Choristopsychidae

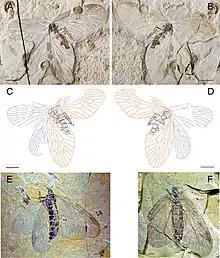
Fossils of "Choristopsyche asticta"

Choristopsychidae is an extinct family of scorpionflies, known from the Jurassic of Asia. The family was erected by Andrey Vasilyevich Martynov in 1937 to house "Choristopsyche tenuinervis" from the Early Jurassic (Pliensbachian) aged Sulyukta Formation in Kyrgyzstan. In 2013, two additional species in the genus "Choristopsyche" ("C. perfecta" and "C. asticta)" as well as a new second genus "Paristopsyche" containing the single species "Paristopsyche angelineae" were described from the Middle-Late Jurassic Jiulongshan Formation of Inner Mongolia, China. The family is noted for its distinctive broad wing shape, unique amongst mecopterans. Several members of the family have a distinct spotting pattern on the forewings.